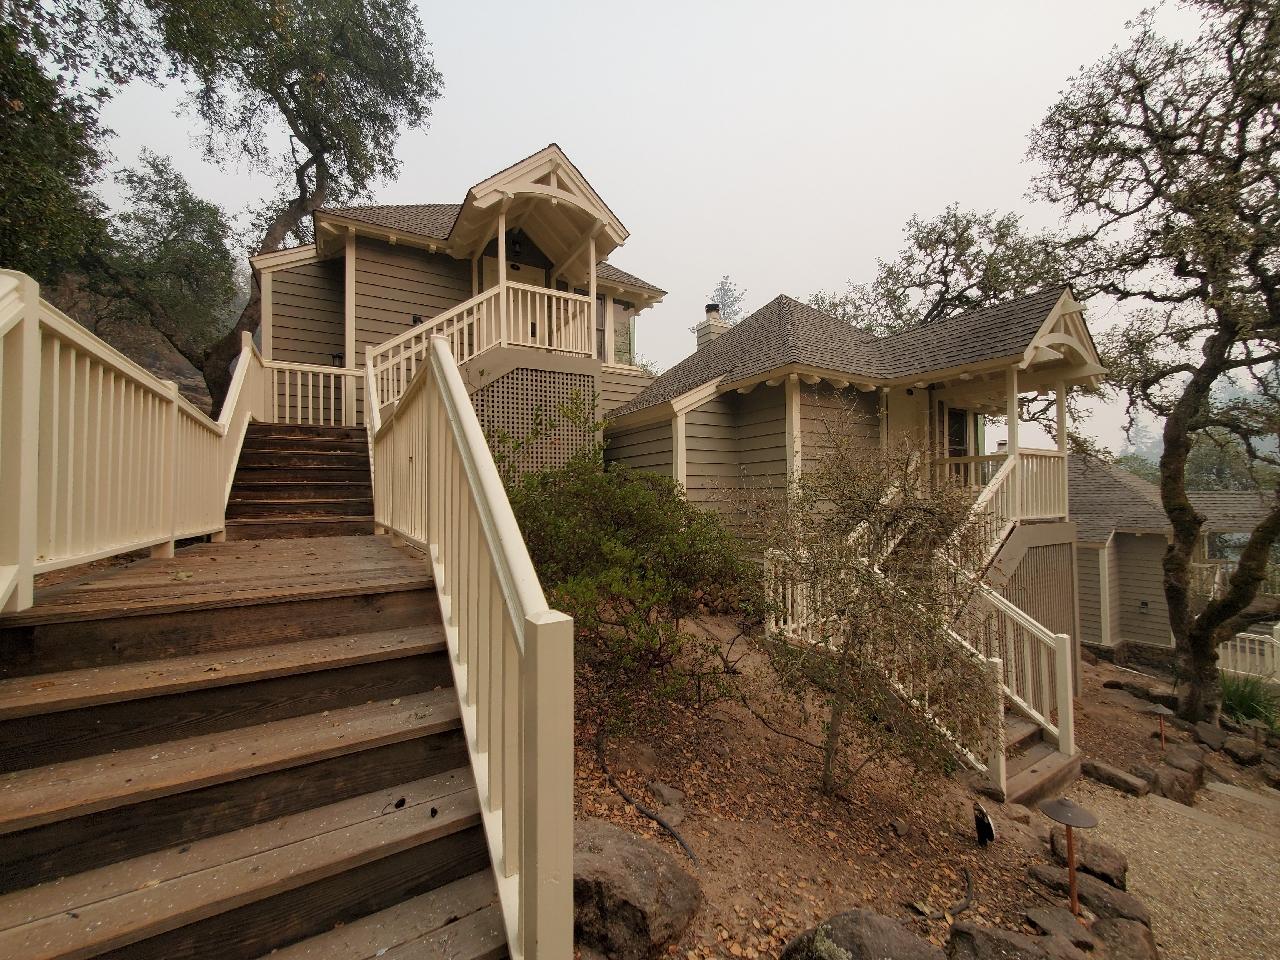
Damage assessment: no_damage